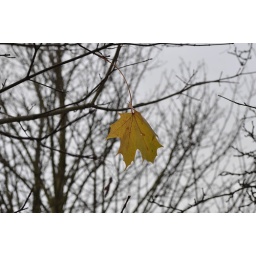
The sky and trees were monochrome in this part of the garden. The golden leaf was like a flag of hope.